Question: What is on the ground?
Tambaya: Menene a ƙasan?
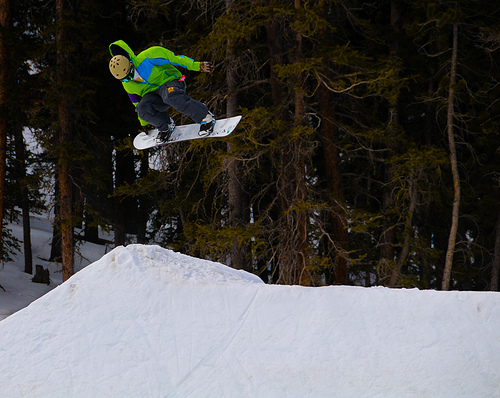
Answer: Snow.
Amsa: Dusar ƙanƙara.